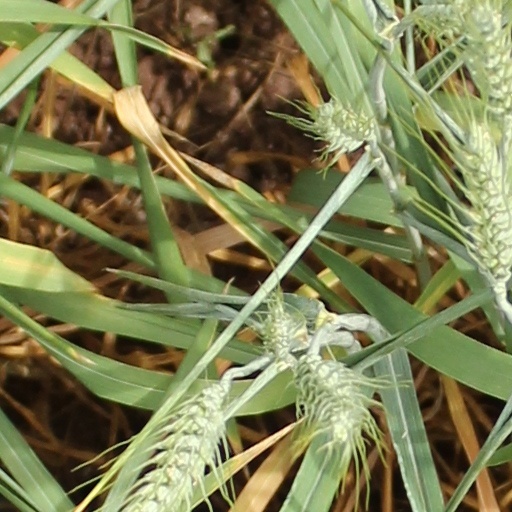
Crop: wheat